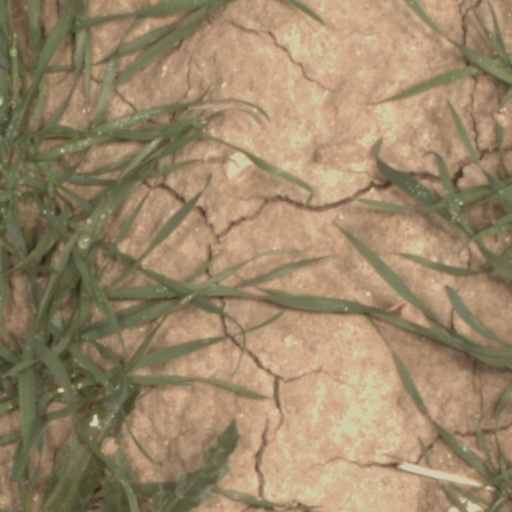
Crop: wheat